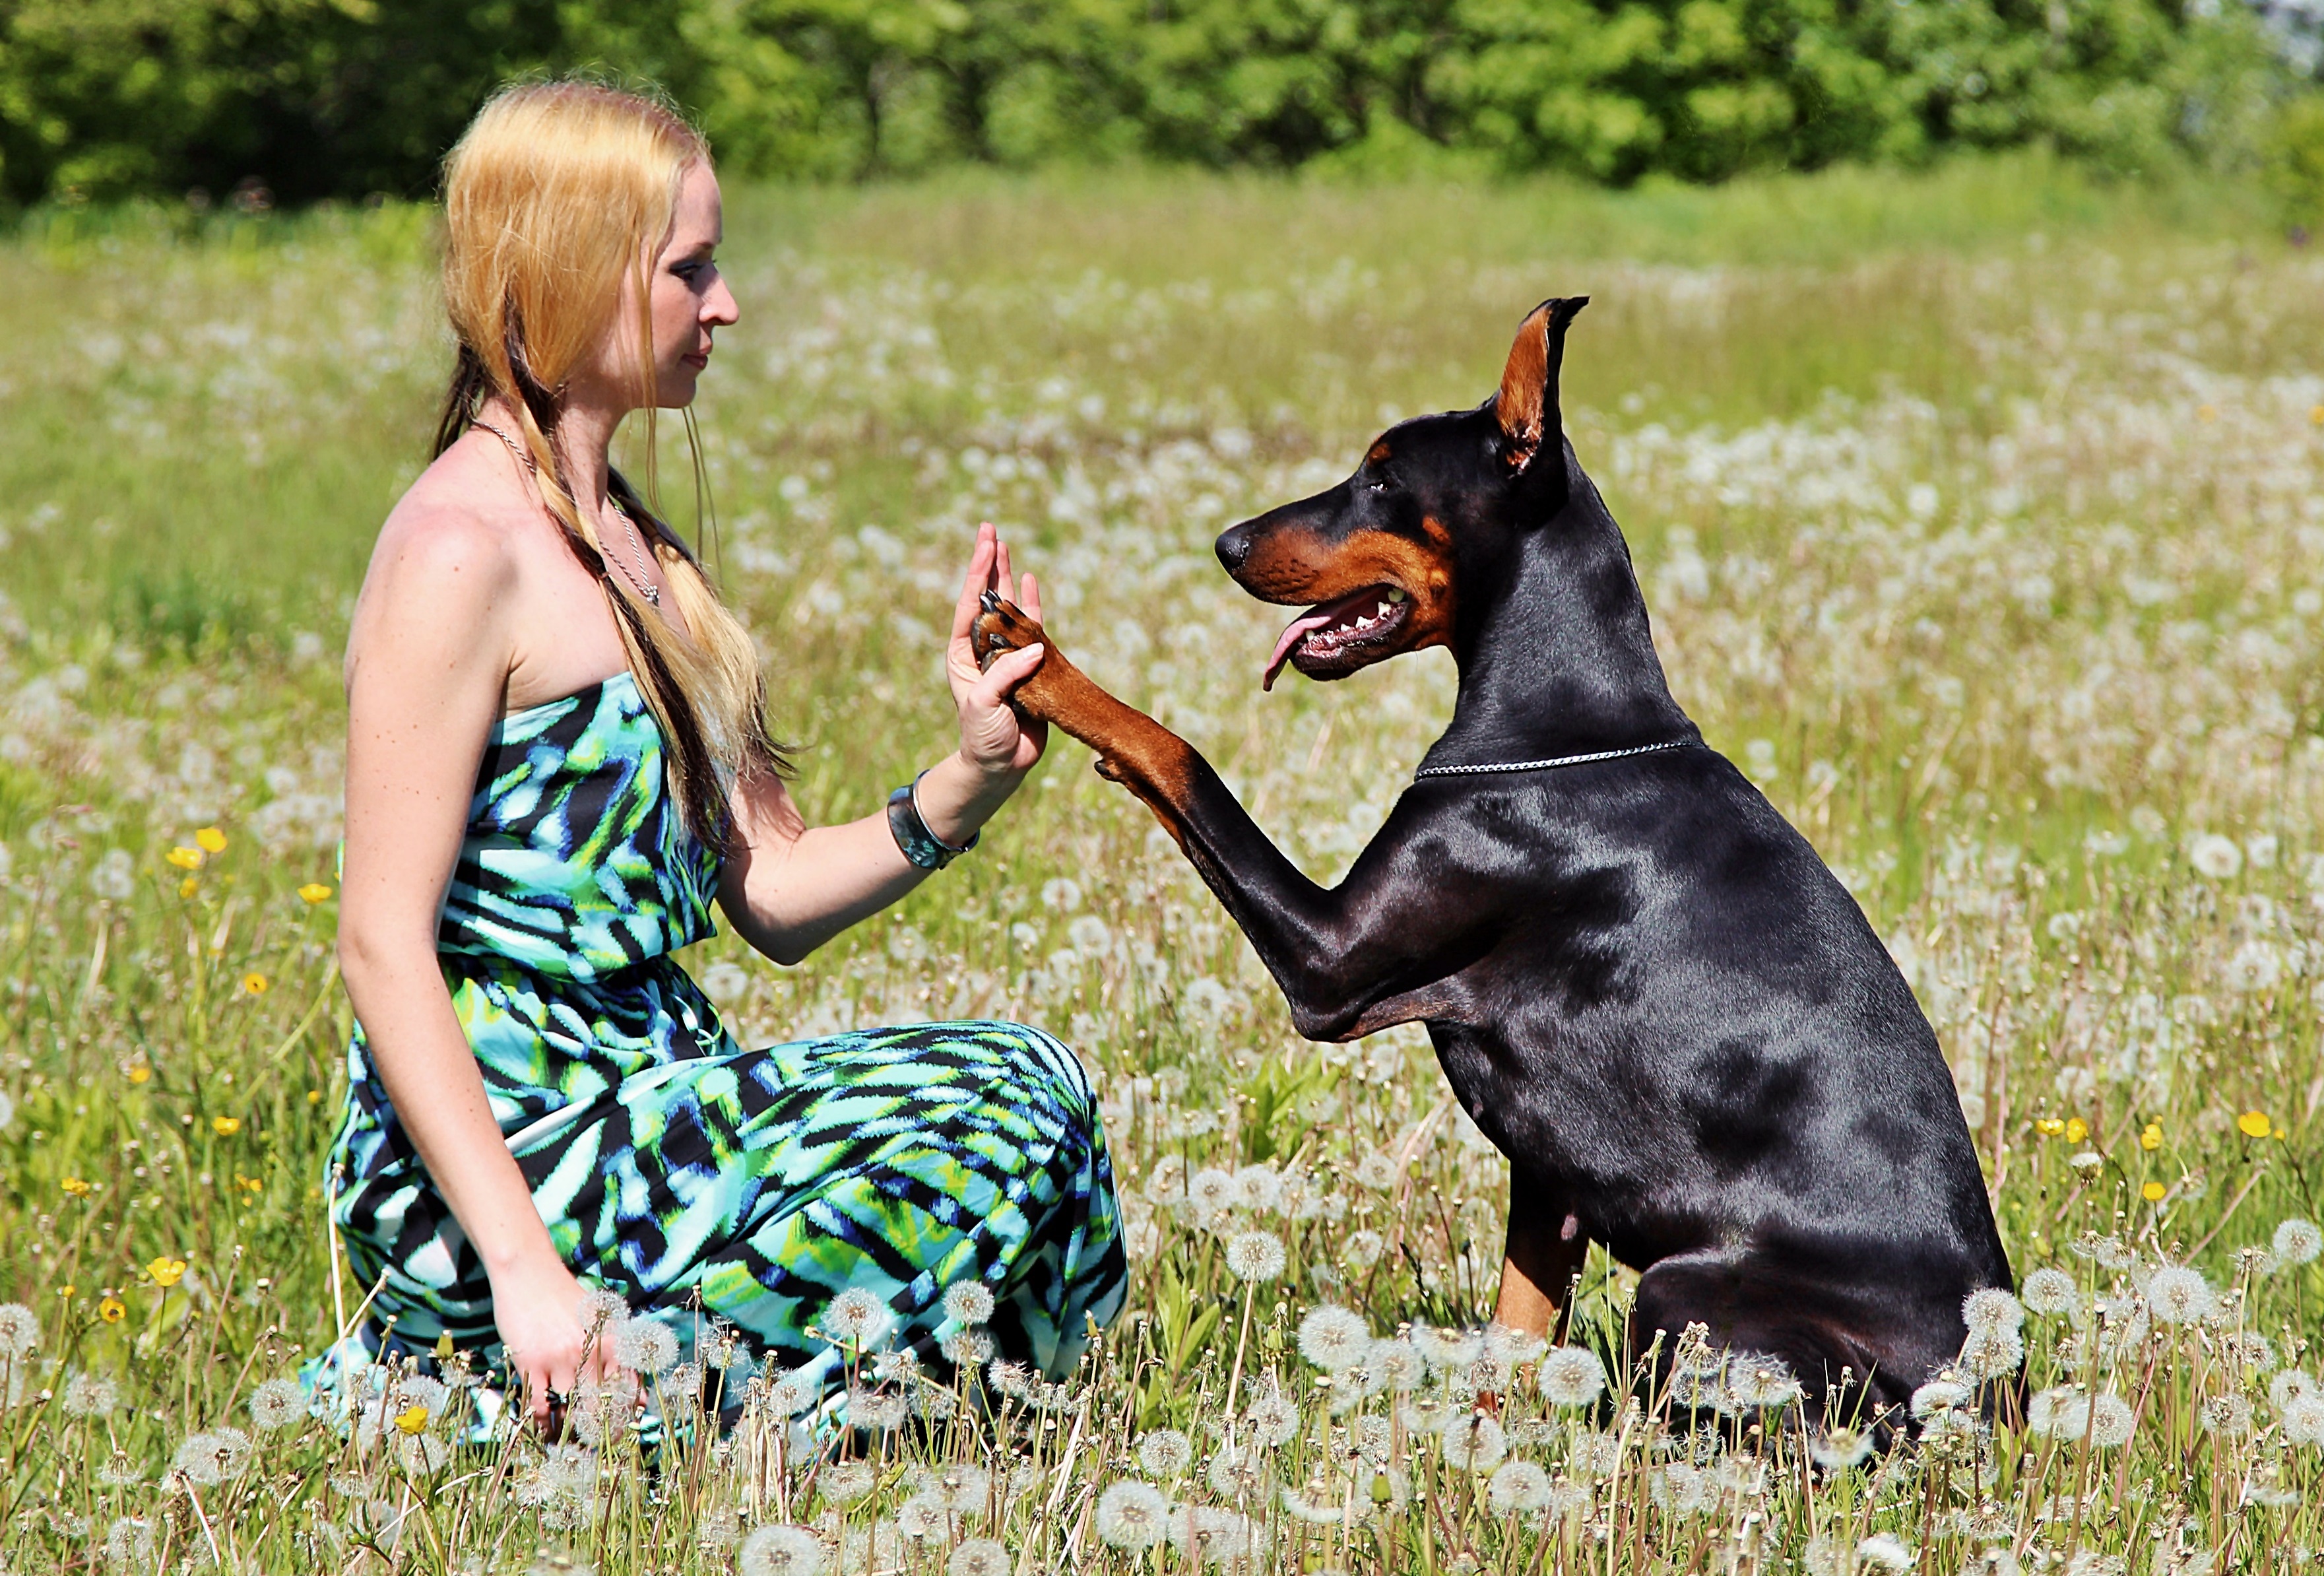
dog, love, mammal, friendship, vertebrate, beauty, doberman, guard dog, pinscher, pacsi, dog like mammal, dobermann